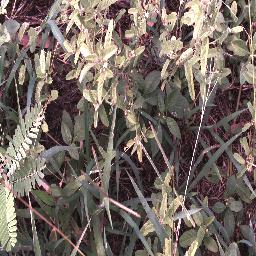
Label: negative